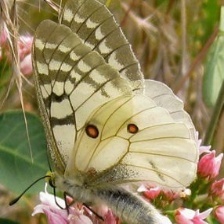
Species: CLODIUS PARNASSIAN